List of Liverpool Docks

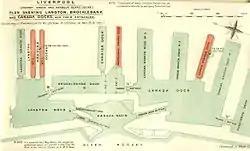
Old map Dkbkpl26: sequence N05—N09

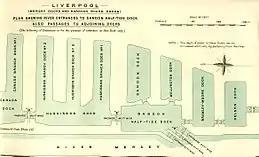
Old map Dkbkpl27: sequence N08—N14

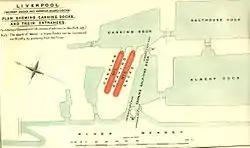
Old map Dkbkpl28: sequence S04—S07

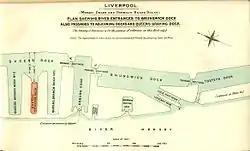
Old map Dkbkpl29: sequence S12—S17

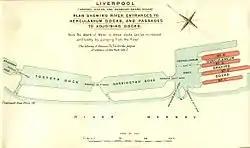
Old map Dkbkpl30: sequence S17—S19

Table of docks (past and present) in the Port of Liverpool, Liverpool, England.